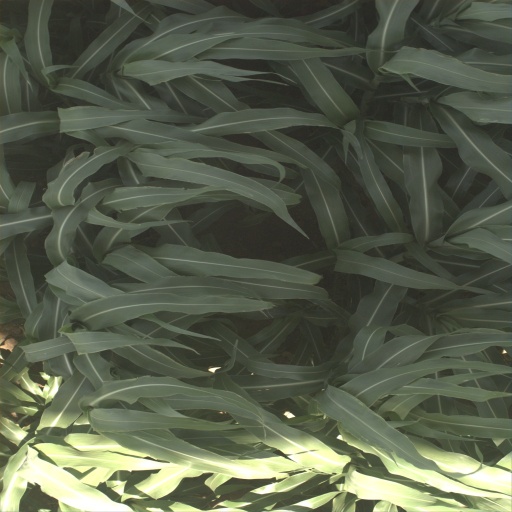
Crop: sorghum